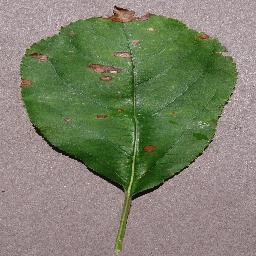
Label: Apple___Black_rot